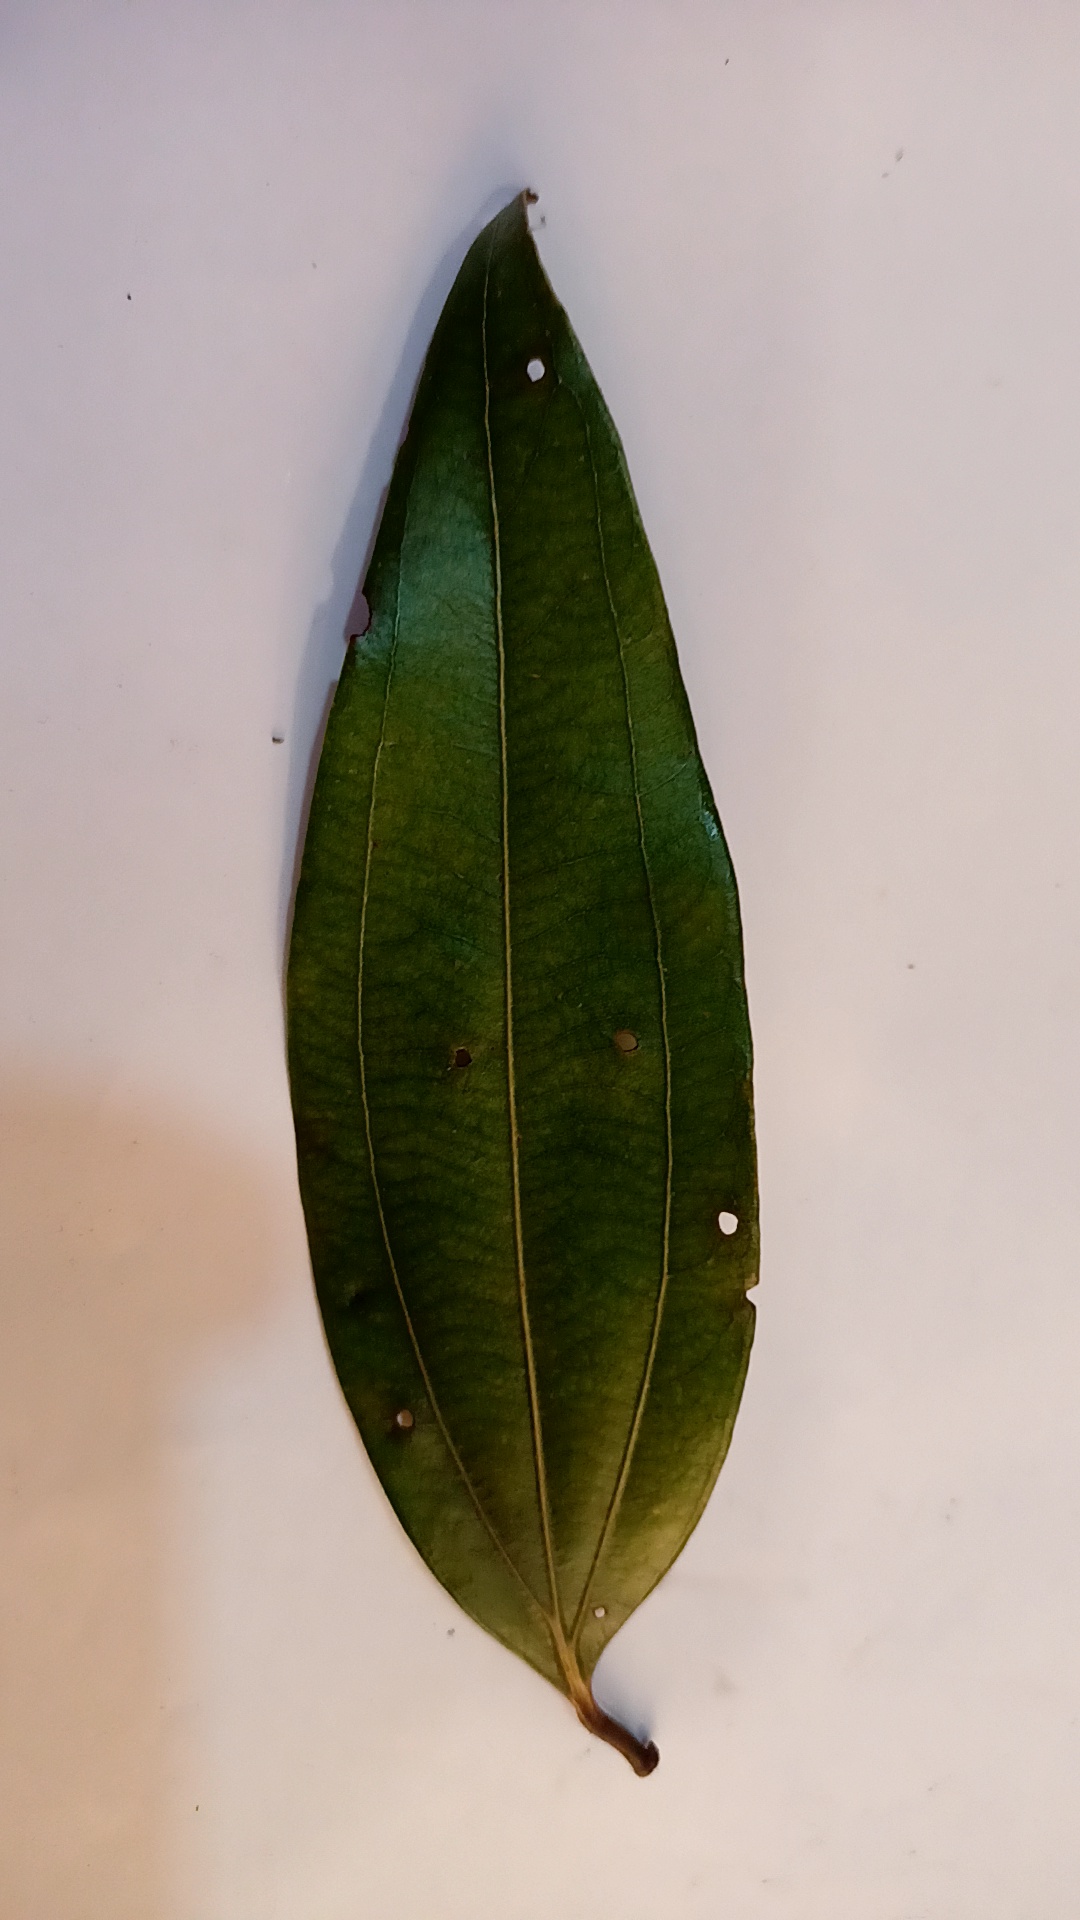
Label: Disease